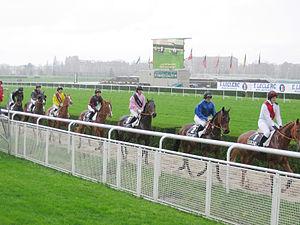
Le Pur-sang, est la plus connue des races de chevaux à sang chaud. C'est l'une des races les plus répandues, puisqu'il court sur les pistes d'hippodromes lors des courses de galop. Le nom de « pur-sang » peut en théorie faire référence à plusieurs races de chevaux, et par extension, races animales. Le nom de « pur-sang anglais », vieilli, est vu comme un pléonasme aux yeux des puristes.
L'hippodrome de Saint-Cloud se situe au nord-ouest de Saint-Cloud. Inauguré le 15 mars 1901, c'est aujourd'hui un hippodrome de galop, avec une piste de 2 300 m en herbe avec corde à gauche, qui s'étend sur une superficie de 75 hectares.